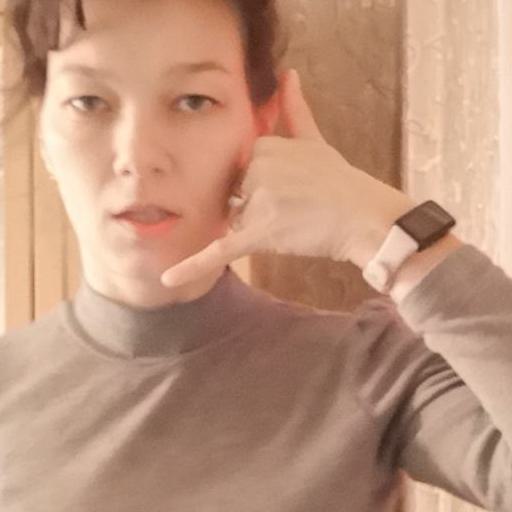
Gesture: call